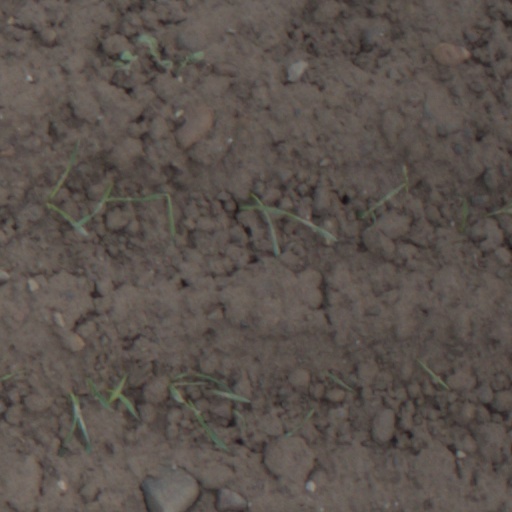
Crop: wheat